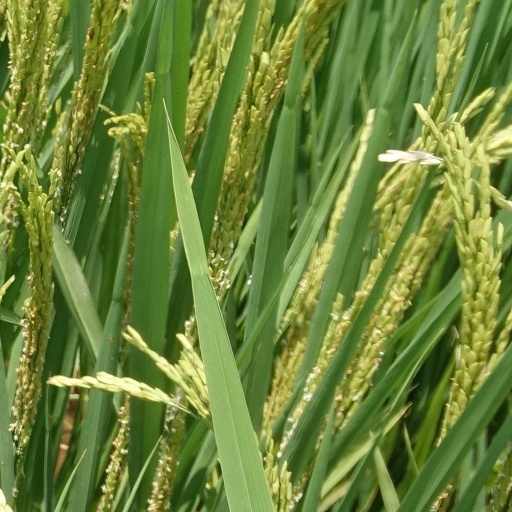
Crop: rice